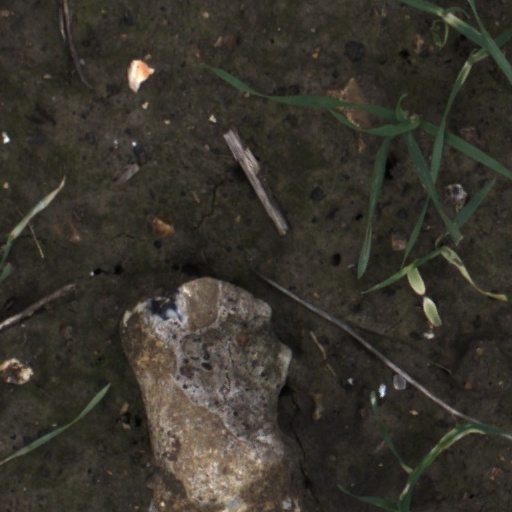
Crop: wheat